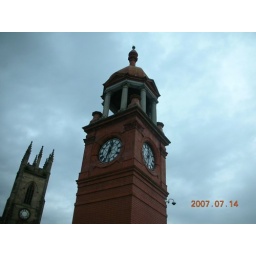
clock tower next to the church in Bolton...yep